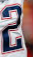
Number: 2